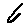
Label: 6